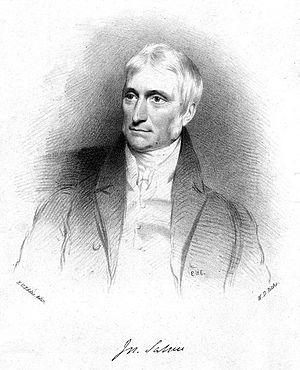
Joseph Sabine, né le 6 juin 1770 à Tewein et mort le 24 janvier 1837, est un homme de loi et un naturaliste anglais. Il est le frère aîné de Sir Edward Sabine.